Neuroptera

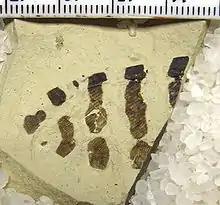
Patterned wing of Paleogene (49 mya) fossil "Palaeopsychops marringerae" (Ithonidae)

The osmylids are of Jurassic or Early Cretaceous origin and may be the most ancient of the Neuropteran groups. The extinct osmylid "Protosmylus" is fossilized in middle Eocene Baltic amber. The genus "Burmaleon" is described from two fossils of Cenomanian age Burmese amber, implying crown group radiation in the Early Cretaceous or earlier. The family Kalligrammatidae lived from the Jurassic to Aptian (Lower Cretaceous) periods.